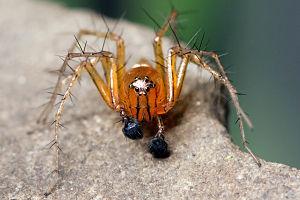
Les pédipalpes sont la deuxième paire d'appendices post-oraux parmi les pièces buccales du prosome chez certains chélicériformes. Ils sont homologues aux mandibules des crustacés, et correspondent aux mandibules des insectes. Ce sont des appendices comprenant six éléments : la coxa, le trochanter, le fémur, une petite patella, le tibia et le tarse.